Harmoneon

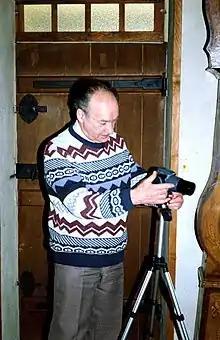
Pierre Monichon in 2004.

The Harmoneon or concert accordion (French: "Harmonéon, accordeon de concert") is a French free reed aerophone, invented by Pierre Monichon in 1948, although he only patented the instrument four years later in 1952. It has been taught in musical conservatories since 1974. The instrument has great similarity to both the duet concertina and button accordion.